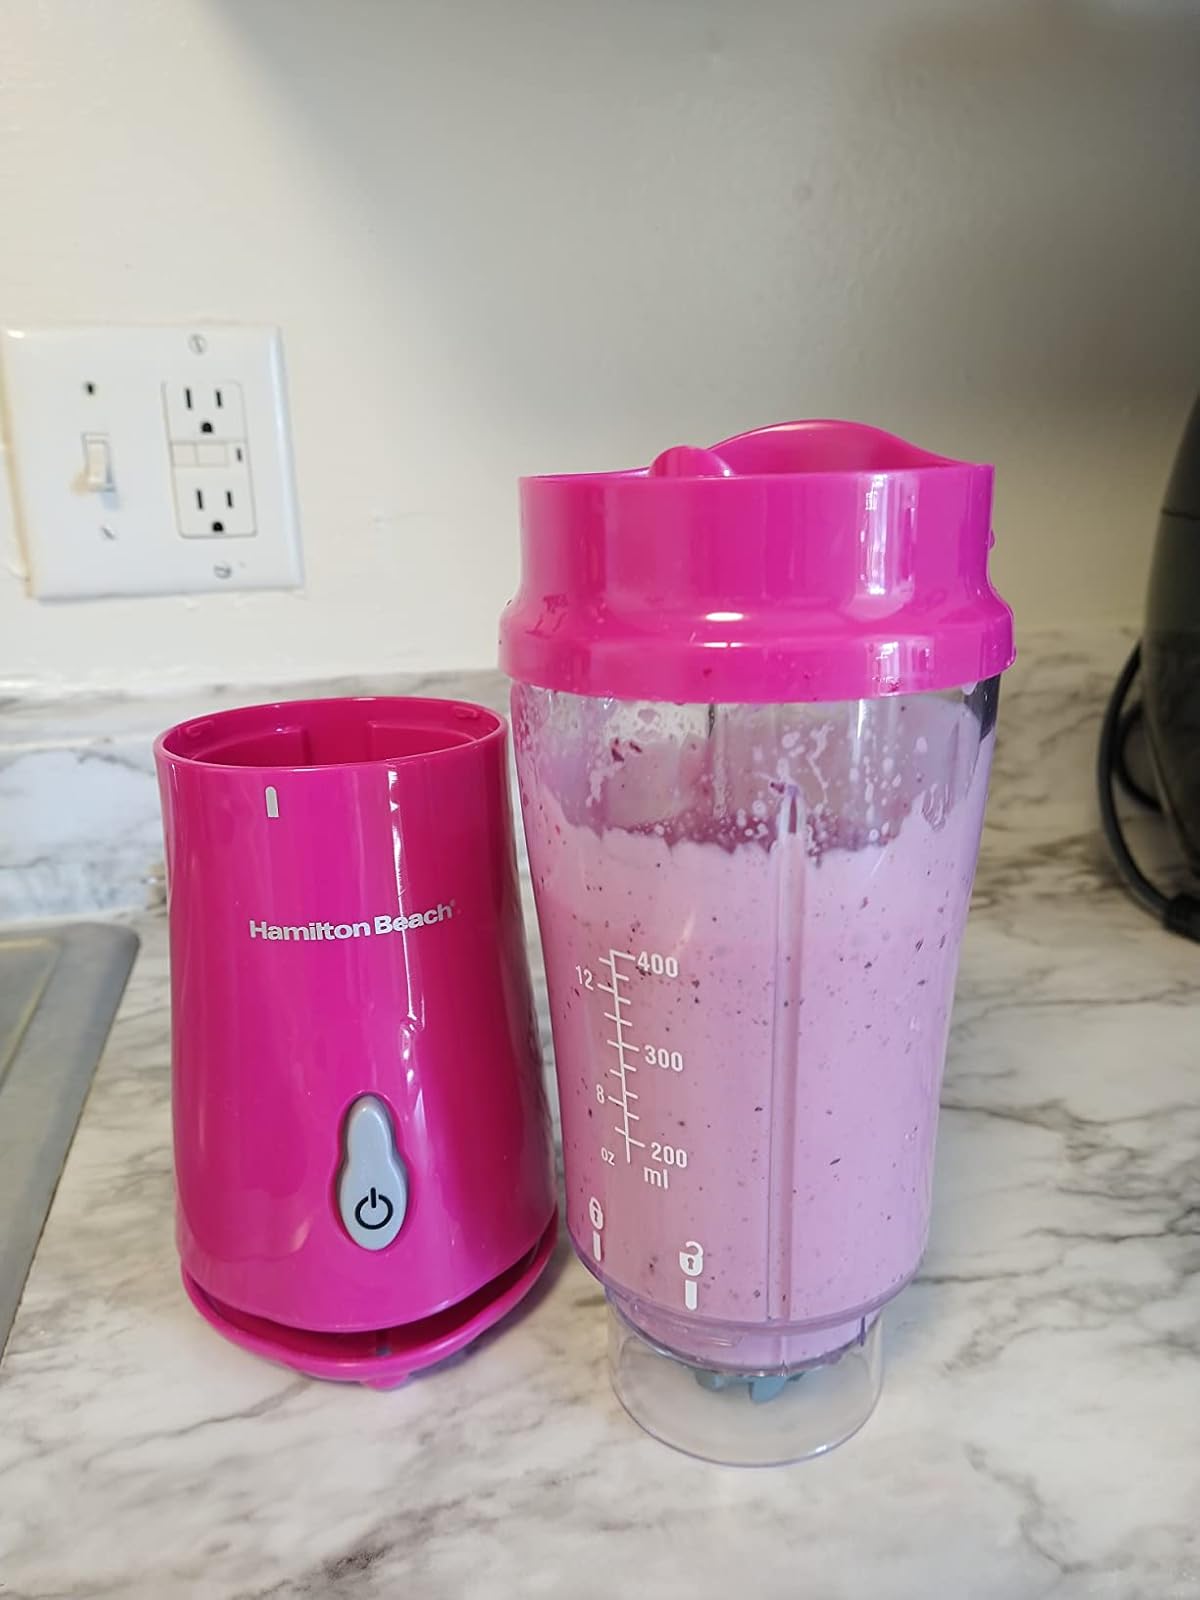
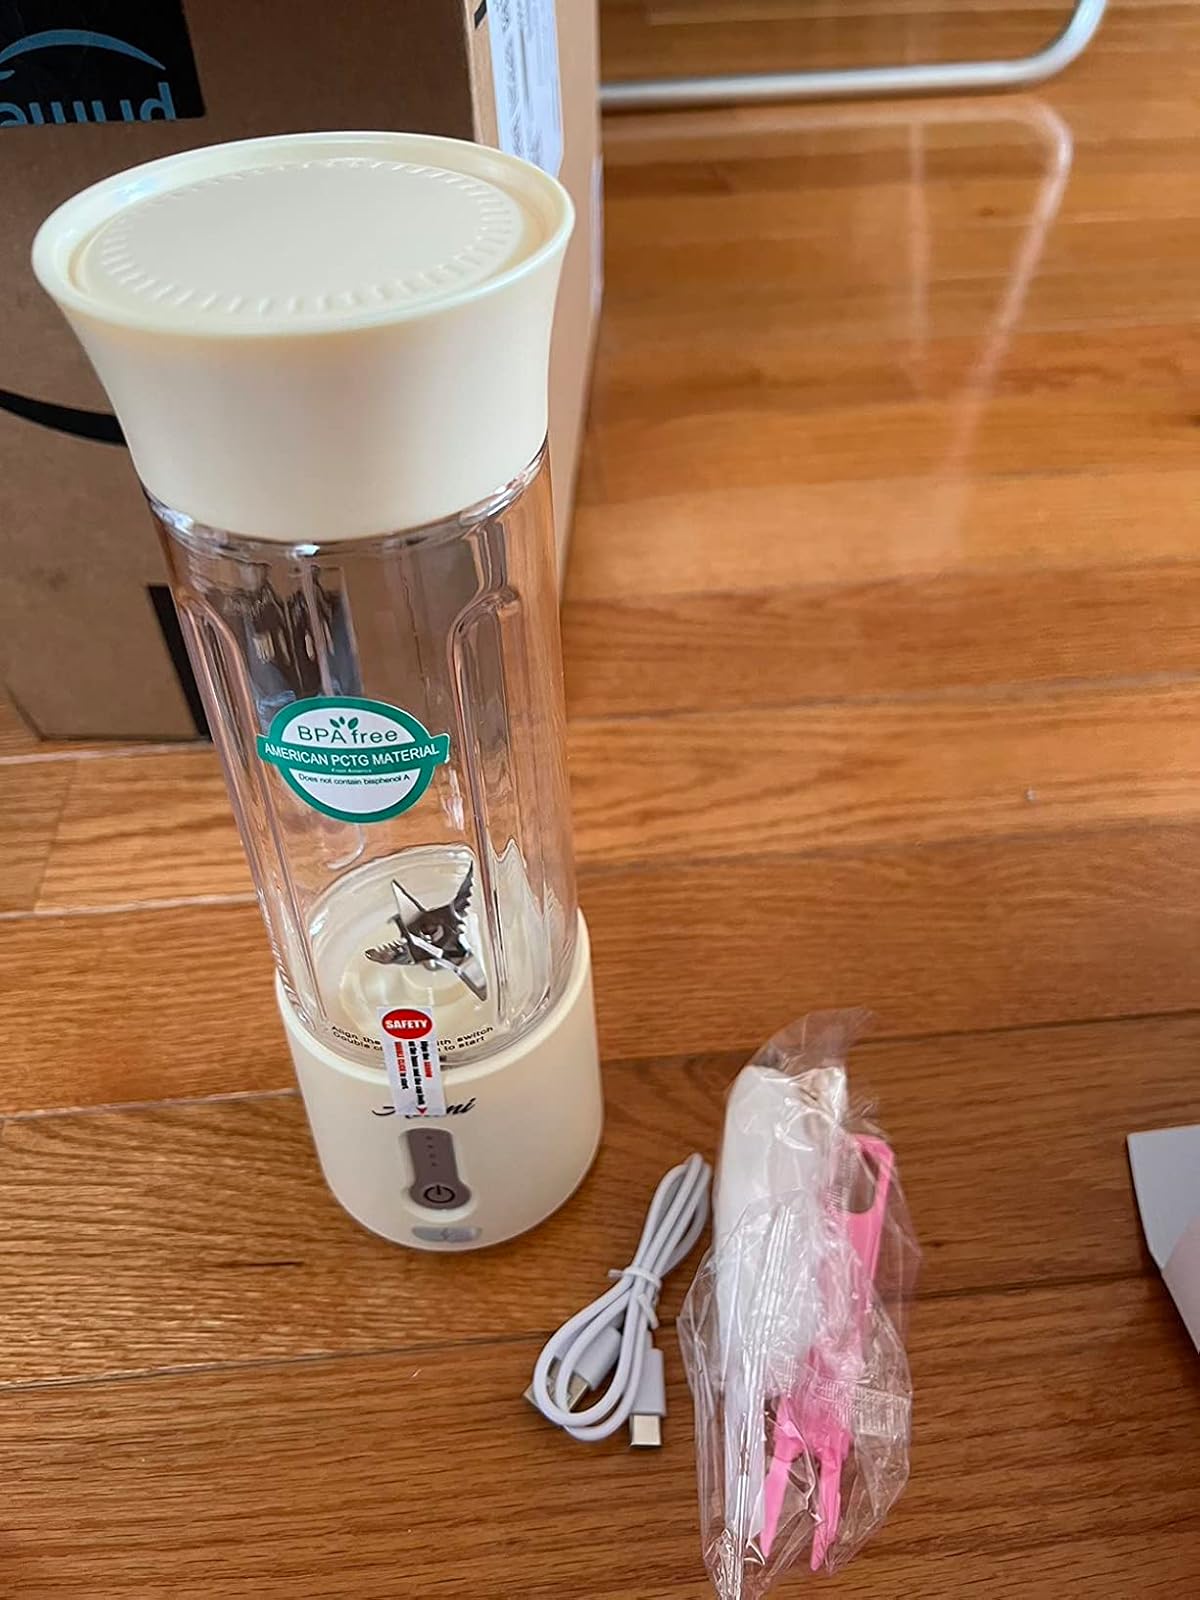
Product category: items_blender
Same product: no